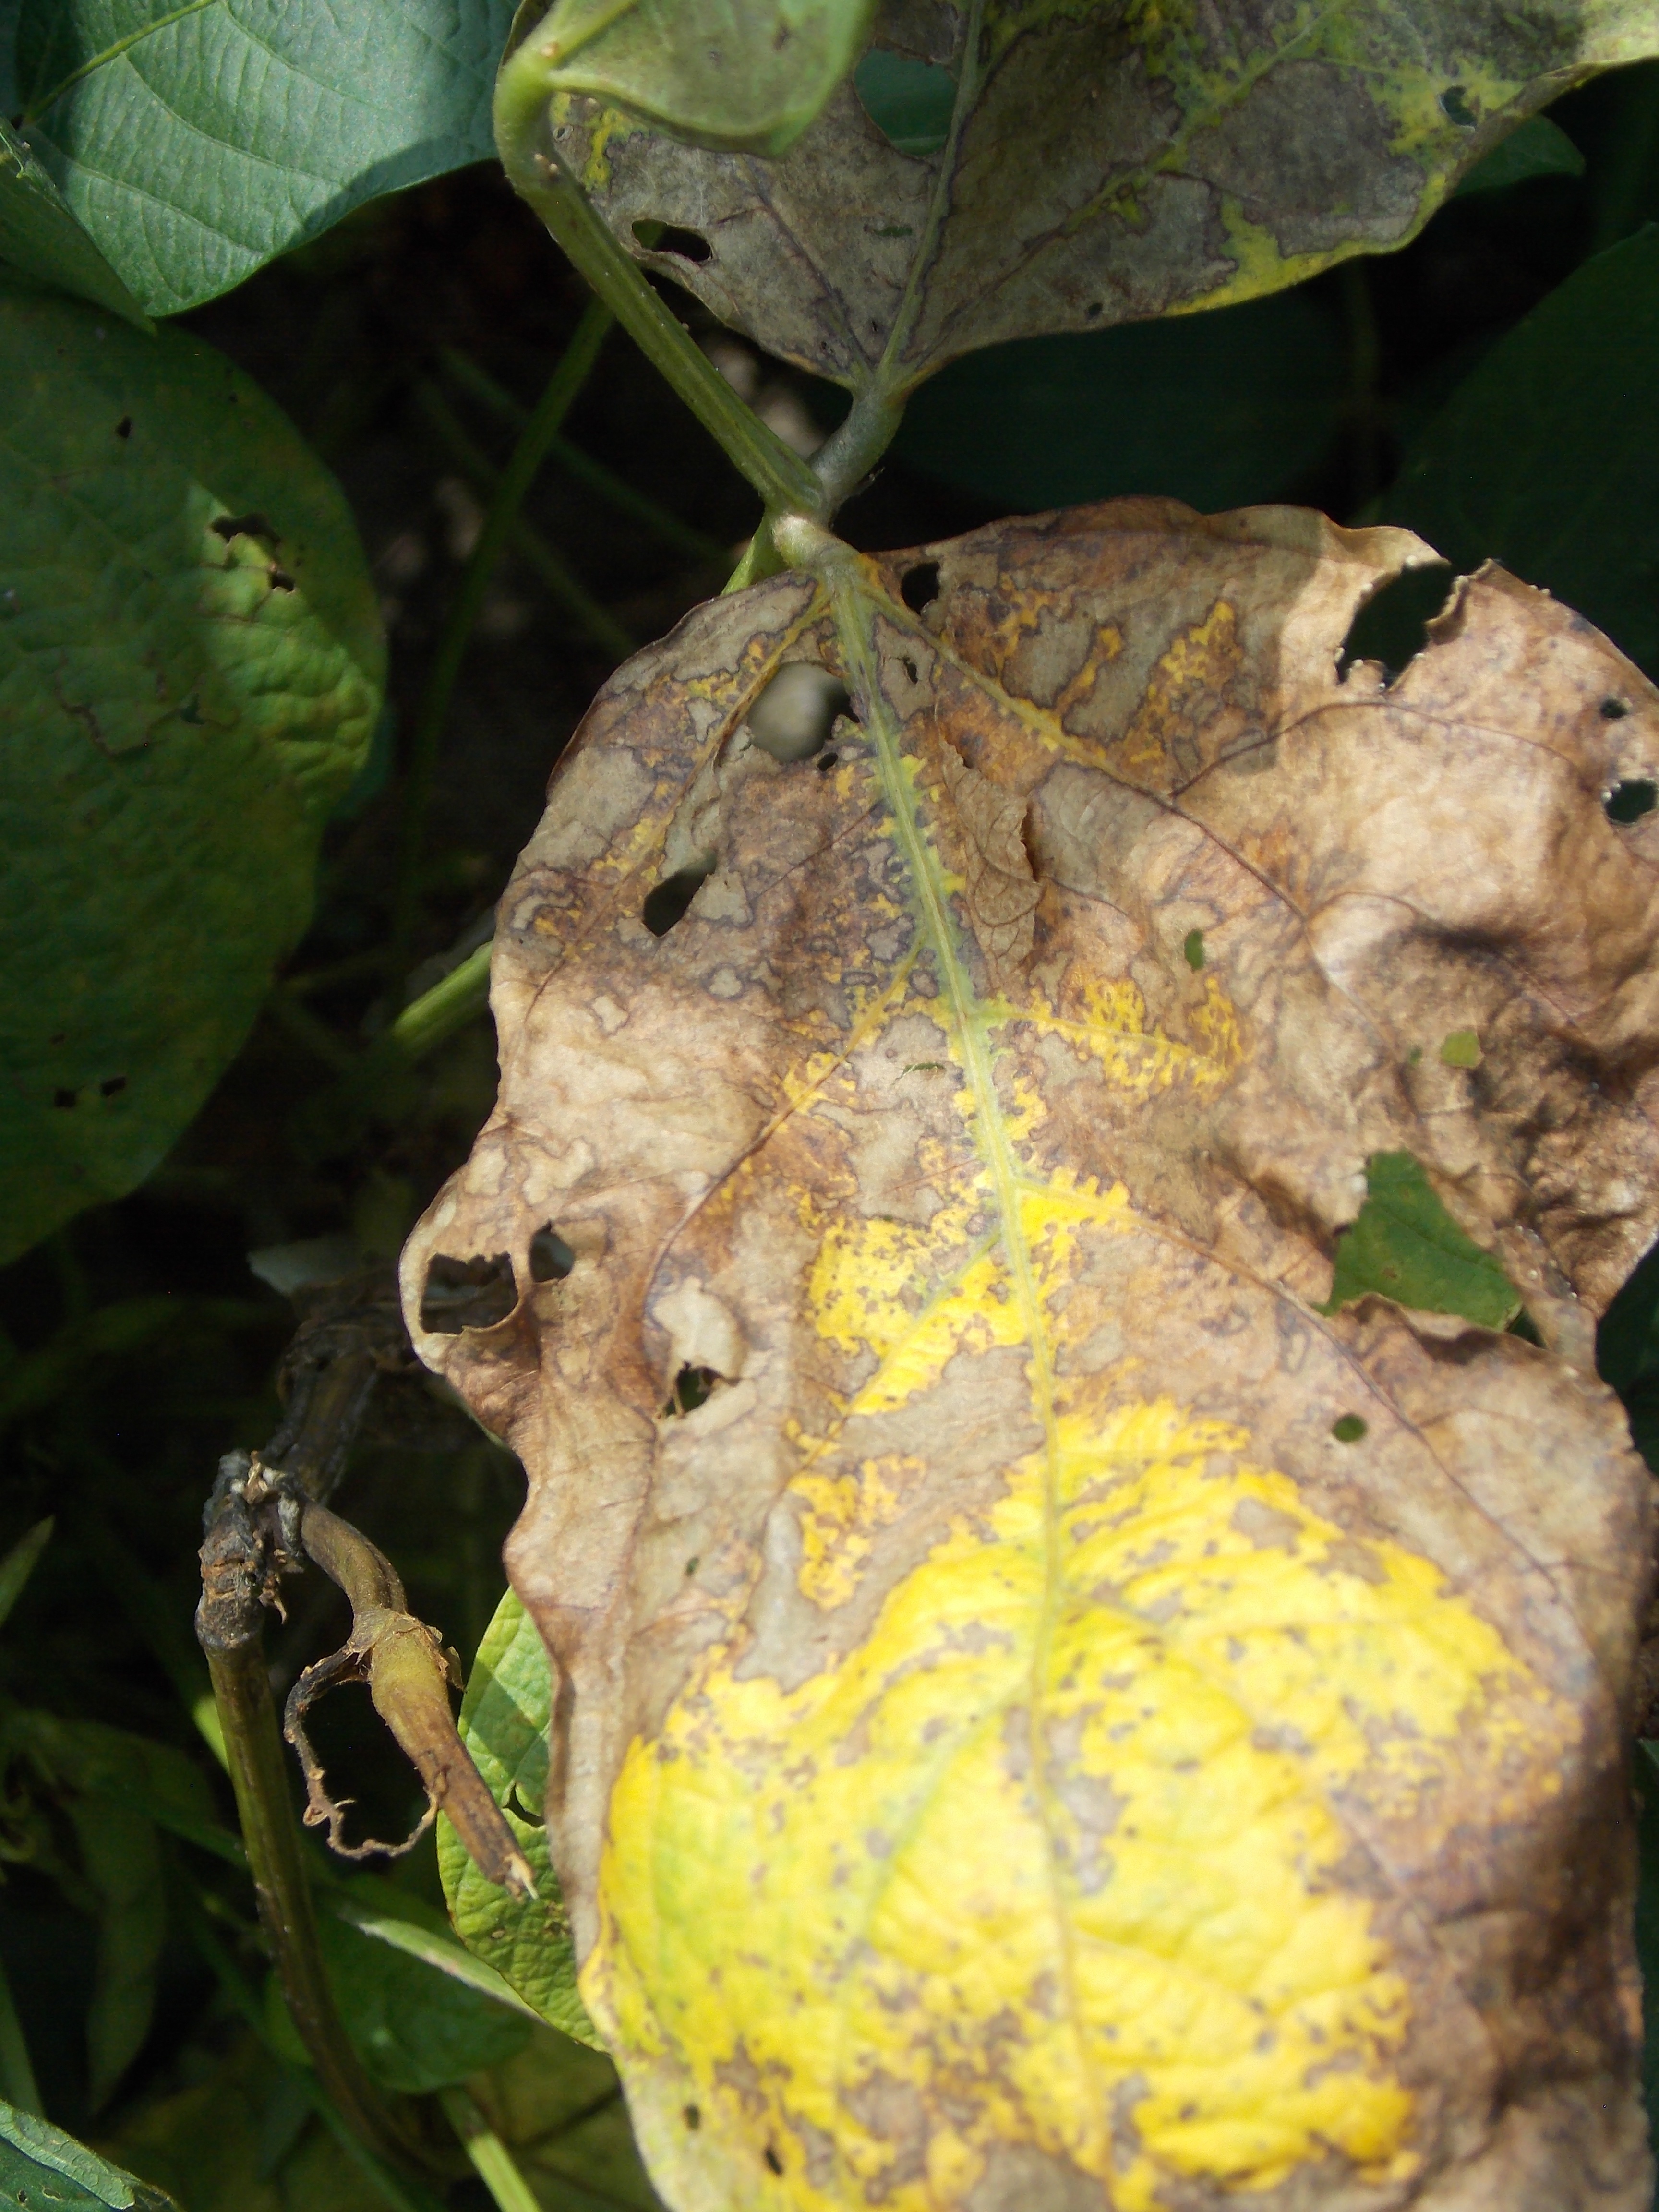
Label: Disease